Ladelund concentration camp

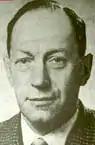
Camp commandant Hans Hermann Griem

The Ladelund concentration camp, located 20 km north-east of Niebüll on the German-Danish border, was set up as a satellite camp of Neuengamme concentration camp on November 1, 1944, as part of the construction of the so-called "Friesenwall". The "Friesenwall" was a planned but only partially completed fortification that was to be built on the German North Sea coast towards the end of World War II. The concentration camp near Ladelund was responsible for the construction of trenches and gun emplacements for a militarily pointless "blocking position" south of the Danish border. The camp was disbanded on December the 16th, 1944. Within the month and a half that it existed, 300 out of over 2,000 prisoners died.